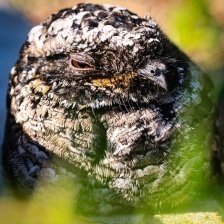
Species: COMMON POORWILL
Scientific name: PHALAENOPTILUS NUTTALLII